François Sublet de Noyers

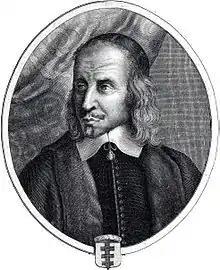
Portrait of François Sublet de Noyers by Pierre Daret

François Sublet de Noyers (1589 – 20 October 1645) was a French statesman and diplomat during the 17th Century. Closely associated with Cardinal de Richelieu, he derived his position and political weight from the Cardinal's consistent patronage, was a secretary of state to Louis XIII, and a member of his "Conseil du Roi". He was a knowledgeable patron of the arts.